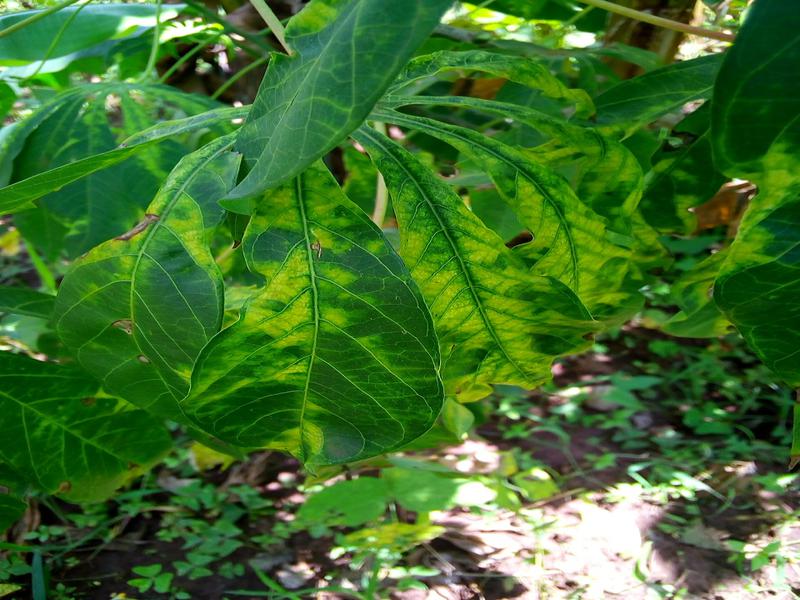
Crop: cassava
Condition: mosaic_disease